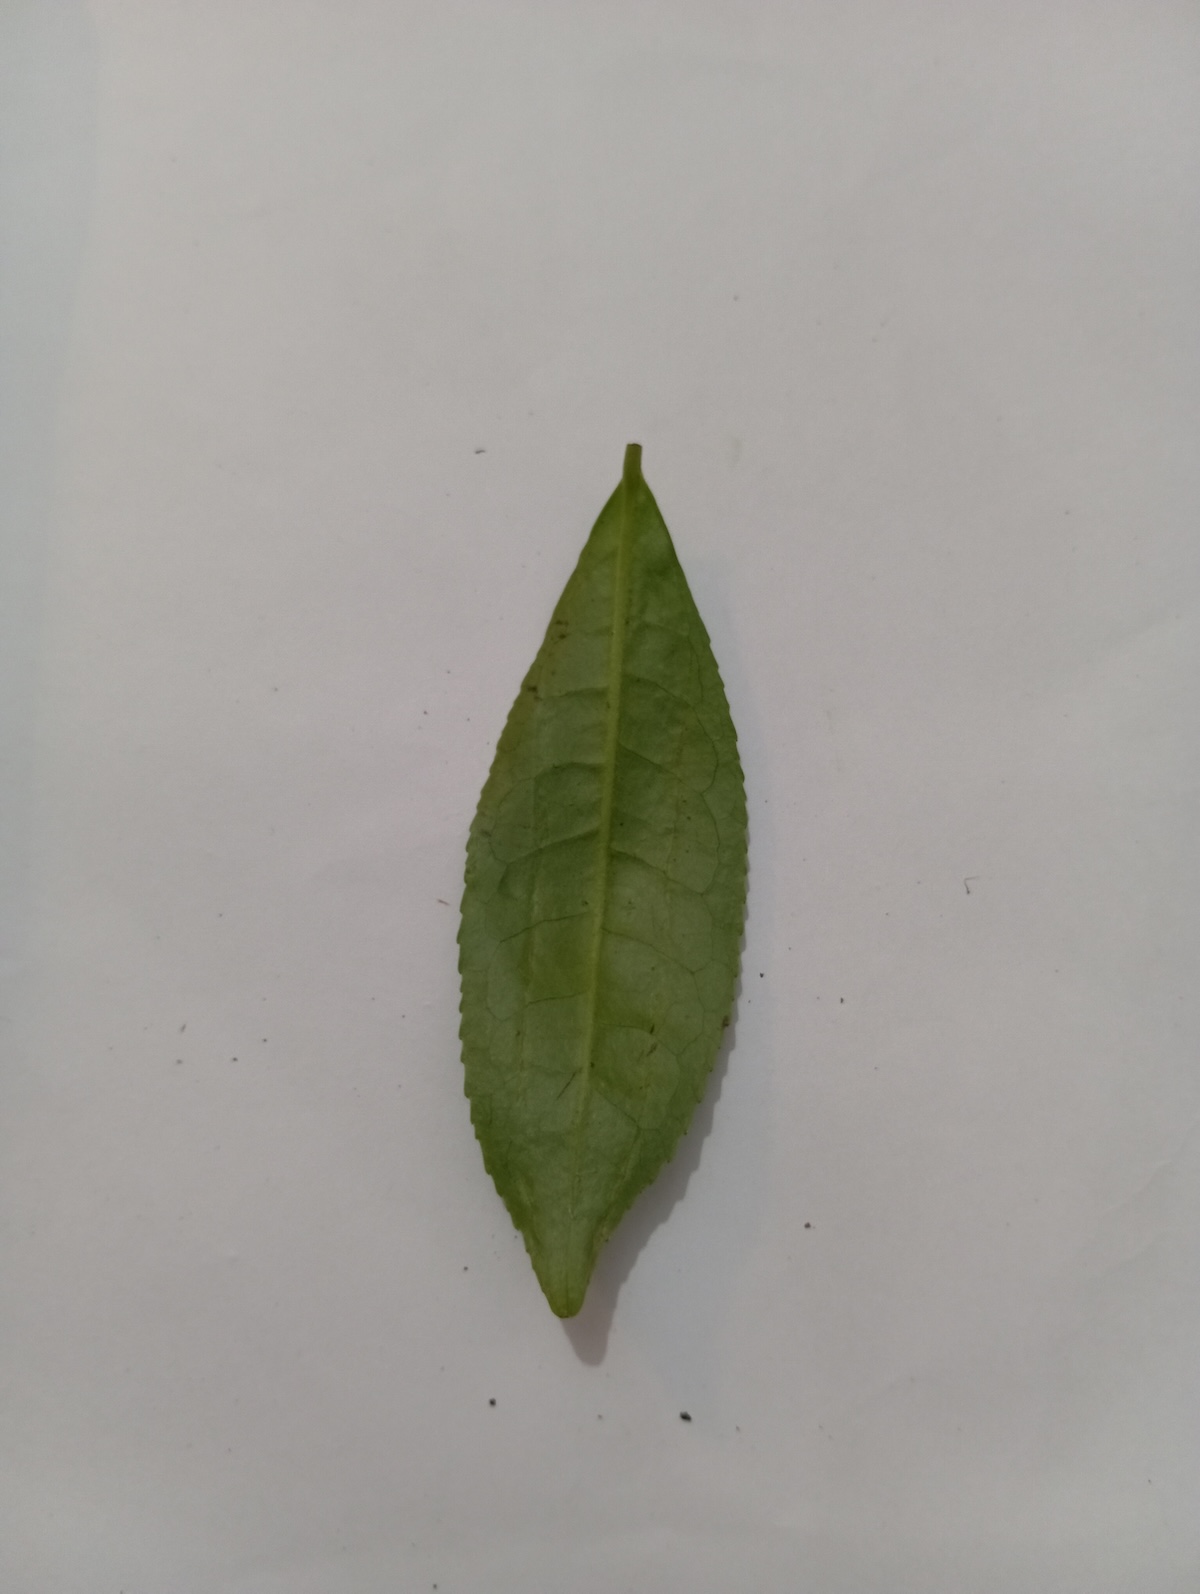
Label: Healthy leaf